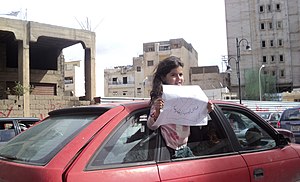
Borgerkrigen i Libyen / Forløb
En Benghazi-pige holder en plakat med indskriften: "Libyens folk er en gruppe"
Oprøret i Libyen i 2011 eller borgerkrigen i Libyen begyndte med en række uroligheder og demonstrationer, som brød ud den 15. februar 2011, rettet mod Muammar al-Gaddafis regime i Libyen. Oprøret var sandsynligvis inspireret af og sås som en del af oprøret i den arabiske verden i 2011, særligt oprørene i nabolandene Egypten og Tunesien.